Qbajjar

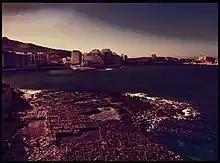
Qbajjar skyline

The two Hillocks are one of the most visible geographical features in Marsalforn. One being in the yellowish color and the other in whitish. These translate to "qolla is-safra" (the yellow hillock) and "the qolla il-bajda" (the white hillock). The battery's name comes from the white hillock as they are within of each other.